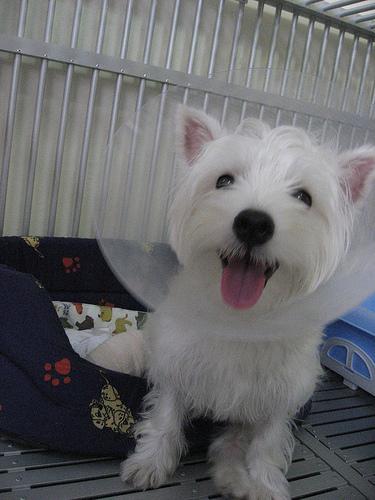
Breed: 209-n000040-West_Highland_white_terrier